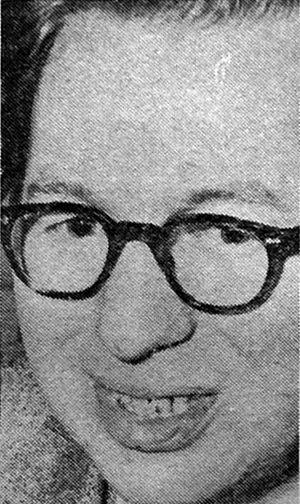
Nils Bejerot, né le 21 septembre 1921 et mort le 29 novembre 1988, était un psychiatre et criminologiste suédois, connu pour ses travaux sur l'abus de drogues et à l'origine du nom du syndrome de Stockholm.